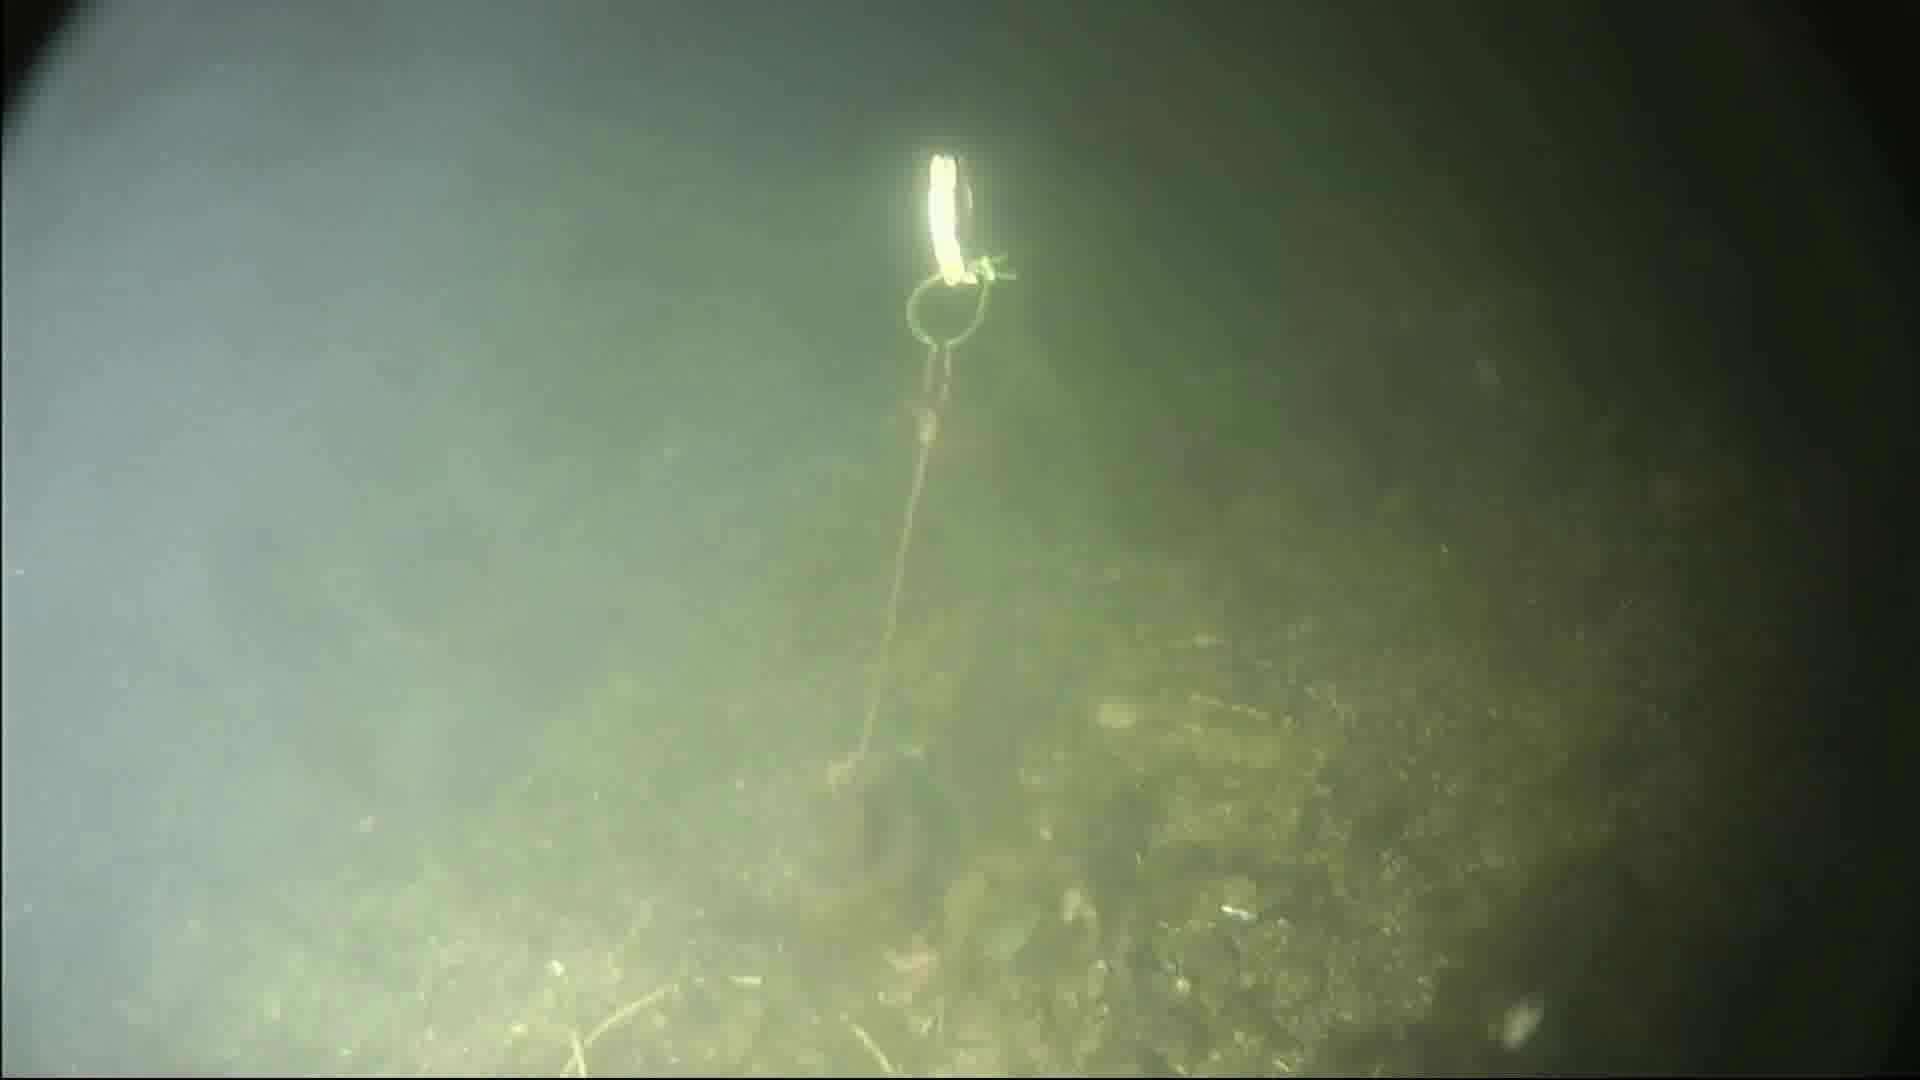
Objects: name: starfish
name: crab